Water wheel

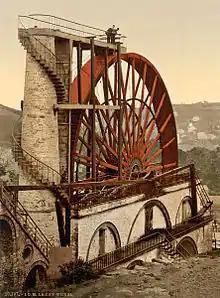
Lady Isabella Wheel, Laxey, Isle of Man, used to drive mine pumps

The industrial uses of watermills in the Islamic world date back to the 7th century, while horizontal-wheeled and vertical-wheeled water mills were both in widespread use by the 9th century. A variety of industrial watermills were used in the Islamic world, including gristmills, hullers, sawmills, shipmills, stamp mills, steel mills, sugar mills, and tide mills. By the 11th century, every province throughout the Islamic world had these industrial watermills in operation, from al-Andalus and North Africa to the Middle East and Central Asia. Muslim engineers also used crankshafts and water turbines, gears in watermills and water-raising machines, and dams as a source of water, used to provide additional power to watermills and water-raising machines. Fulling mills and steel mills may have spread from Islamic Spain to Christian Spain in the 12th century. Industrial water mills were also employed in large factory complexes built in al-Andalus between the 11th and 13th centuries.